Georg Brunnhuber

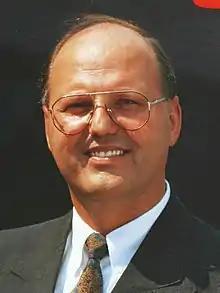
Georg Brunnhuber in a candidate poster photograph for the 1990 federal elections

Georg Brunnhuber (born 18 February 1948) is a German politician of the Christian Democratic Union (CDU). He served as a member of the German parliament, the Bundestag, from 1990 until 2009, having been elected in the 1990, 1994, 1998, 2002 and 2005 federal elections.